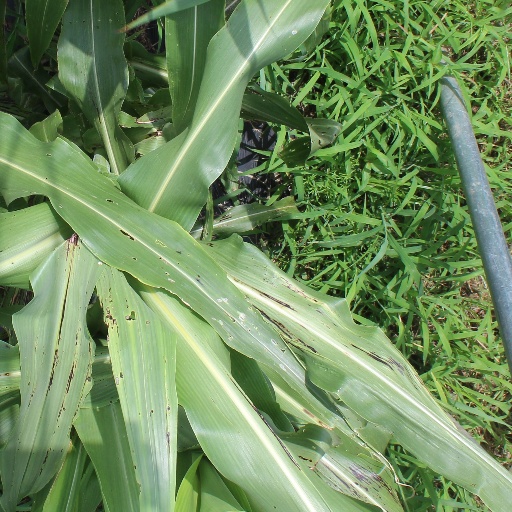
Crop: sorghum